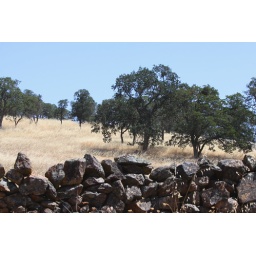
These walls were built in the late 1800's as a way to keep the cattle and property boundaries defined.